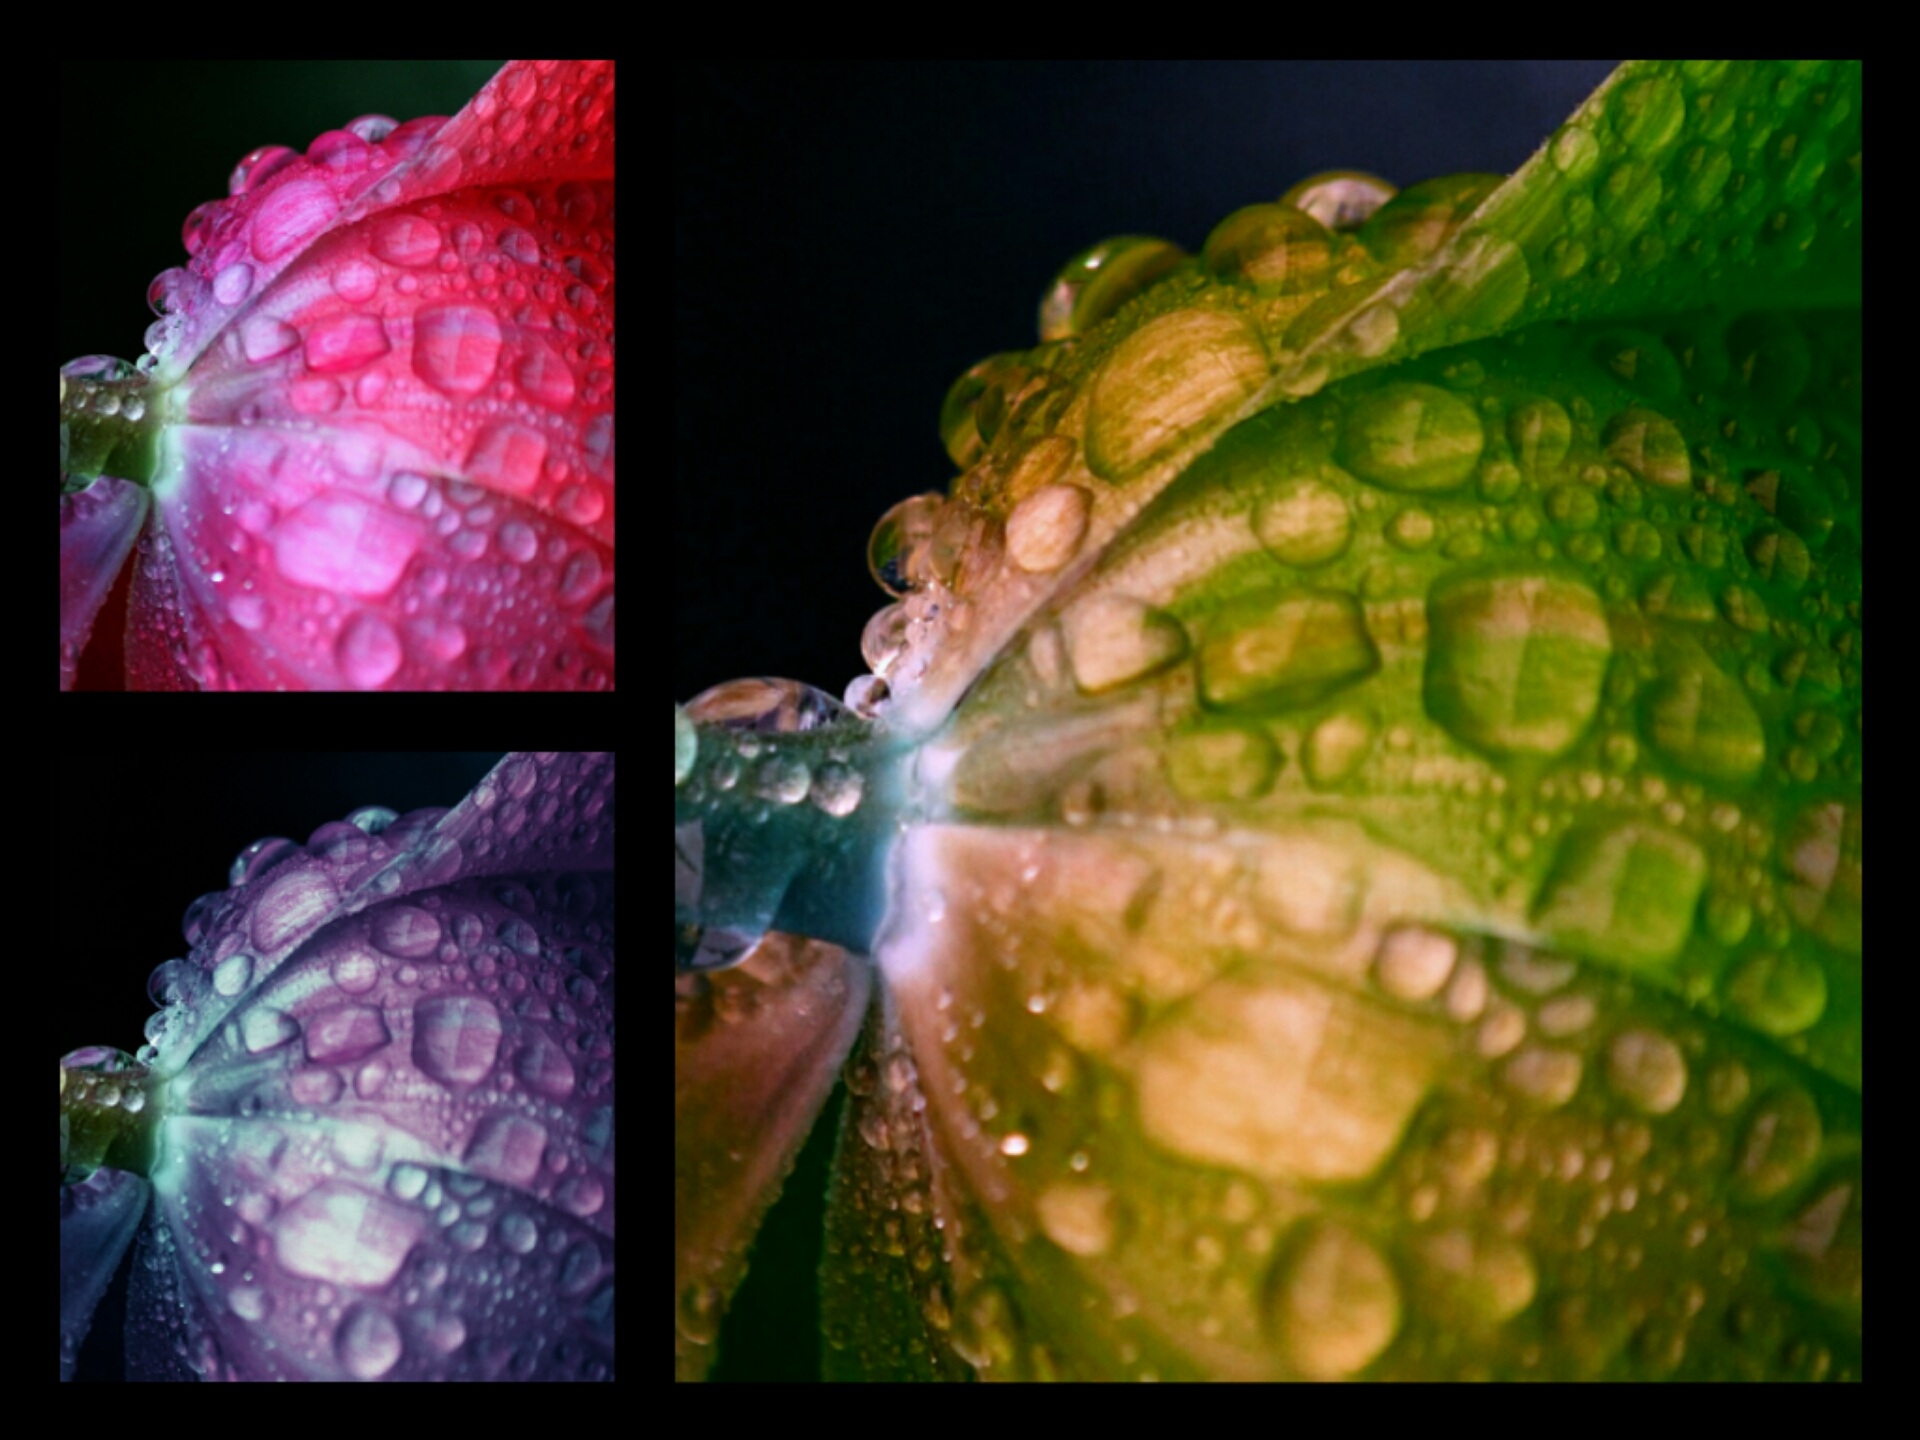
plant, leaf, flower, petal, spring, green, color, biology, flora, eye, collage, organ, drop of water, macro photography, organism, flowering plant, land plant, fractal art